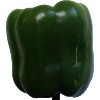
Label: Pepper Green 1